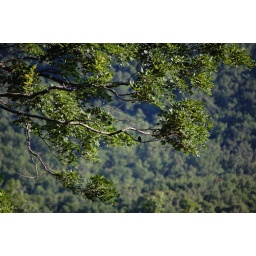
bird in tree on mountaintop